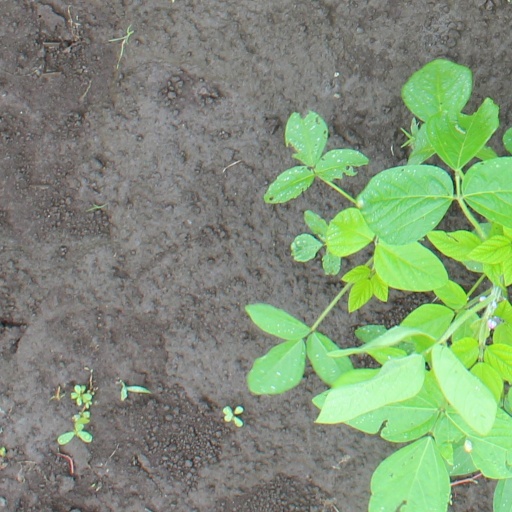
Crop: soybean